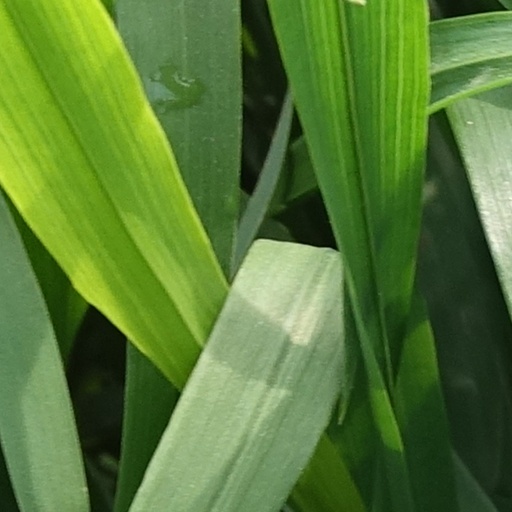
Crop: wheat